Martletwy (electoral ward)

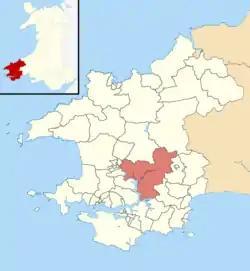
Location of the Martletwy ward within Pembrokeshire

Martletwy is an electoral ward in Pembrokeshire, Wales. It is bordered to the west by the River Cleddau and includes three communities within its boundaries, namely Llawhaden, Martletwy, and Uzmaston, Boulston and Slebech. The ward elects a councillor to Pembrokeshire County Council.